List of birds of Bouvet Island

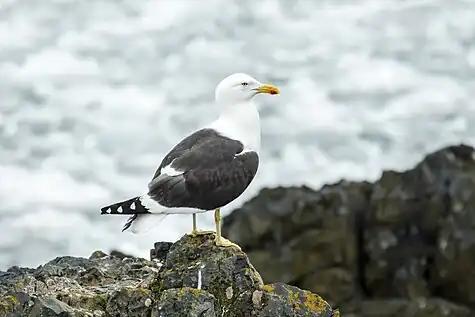
White seagull with dark grey wings and back, black wingtips, yellow feet, and a red-tipped yellow bill standing on a rock in front of the sea

Laridae is a family of seabirds consisting of gulls, terns, and skimmers. Gulls are typically grey or white, often with black markings on the head or wings. Terns are generally smaller than gulls with more pointed wings and bills, many also having forked tails which help with aerial manoeuvrability. Both species can be found inland near lakes and rivers, however gulls have adapted well to human presence and can often be found in urban centers.